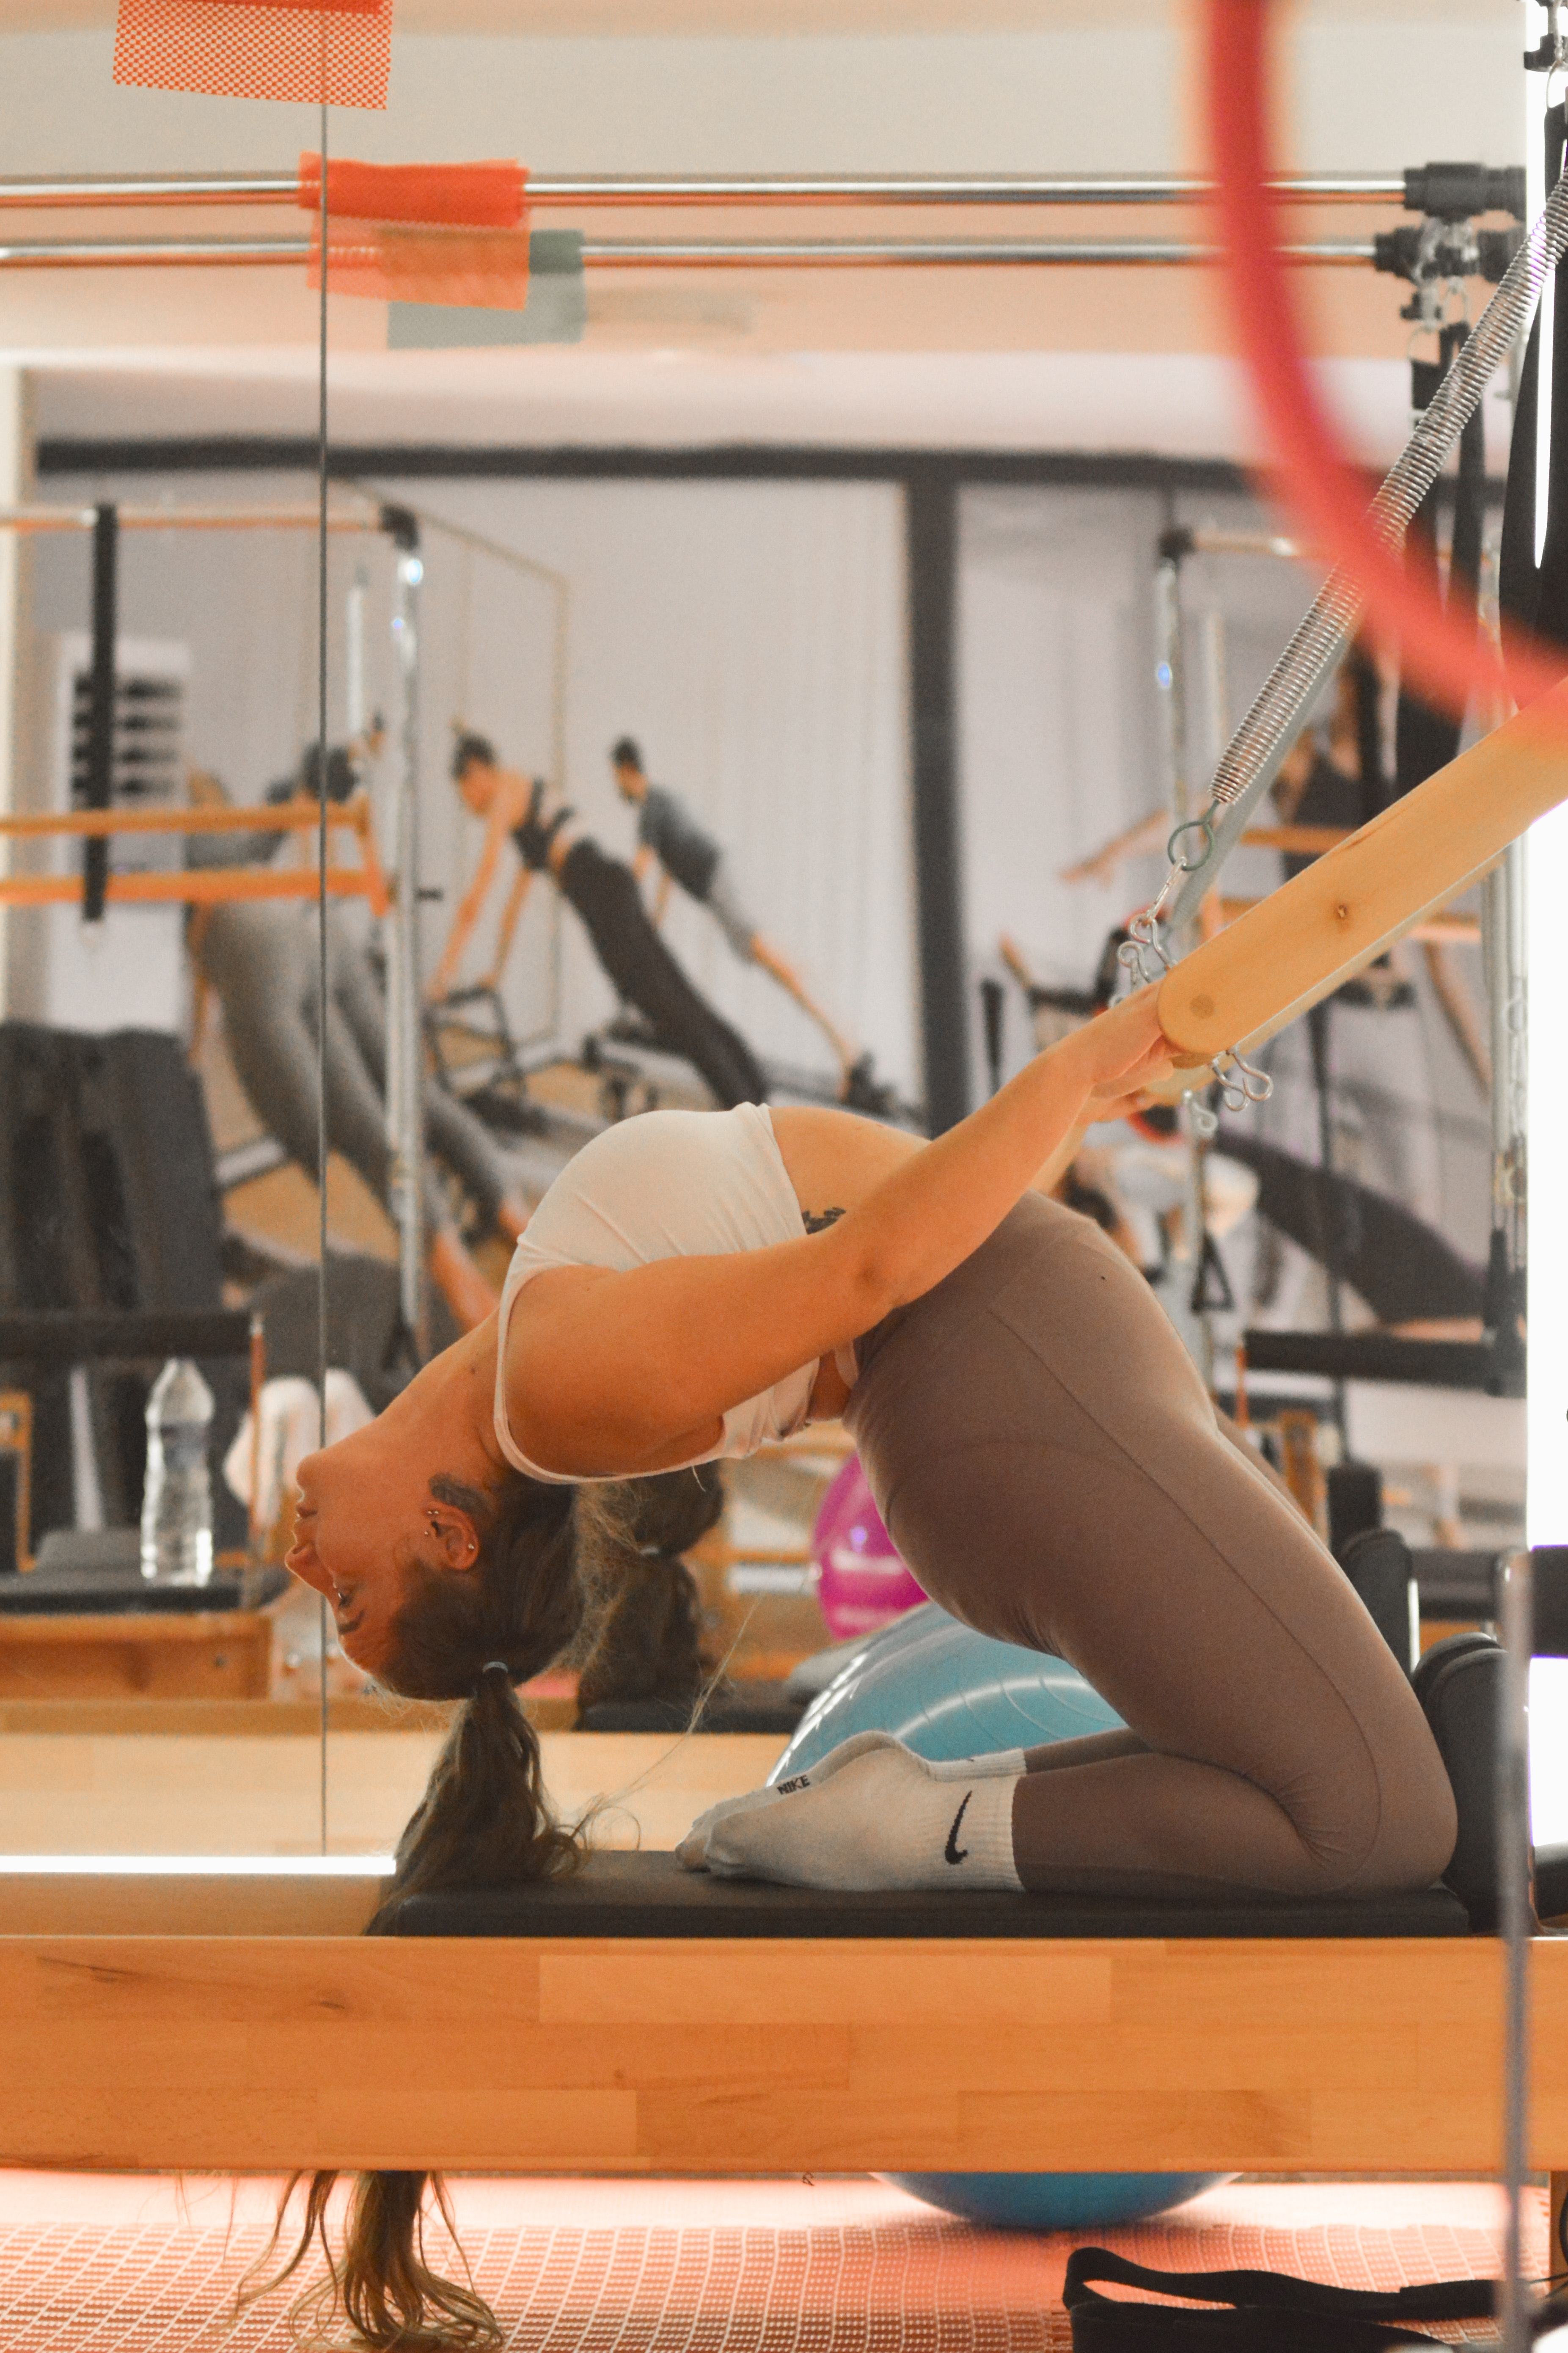
woman, thigh, sportswear, knee, entertainment, human leg, performing arts, event, balance, physical fitness, elbow, dance, fun, chest, swimwear, performance, public event, room, undergarment, competition event, competition, barefoot, performance art